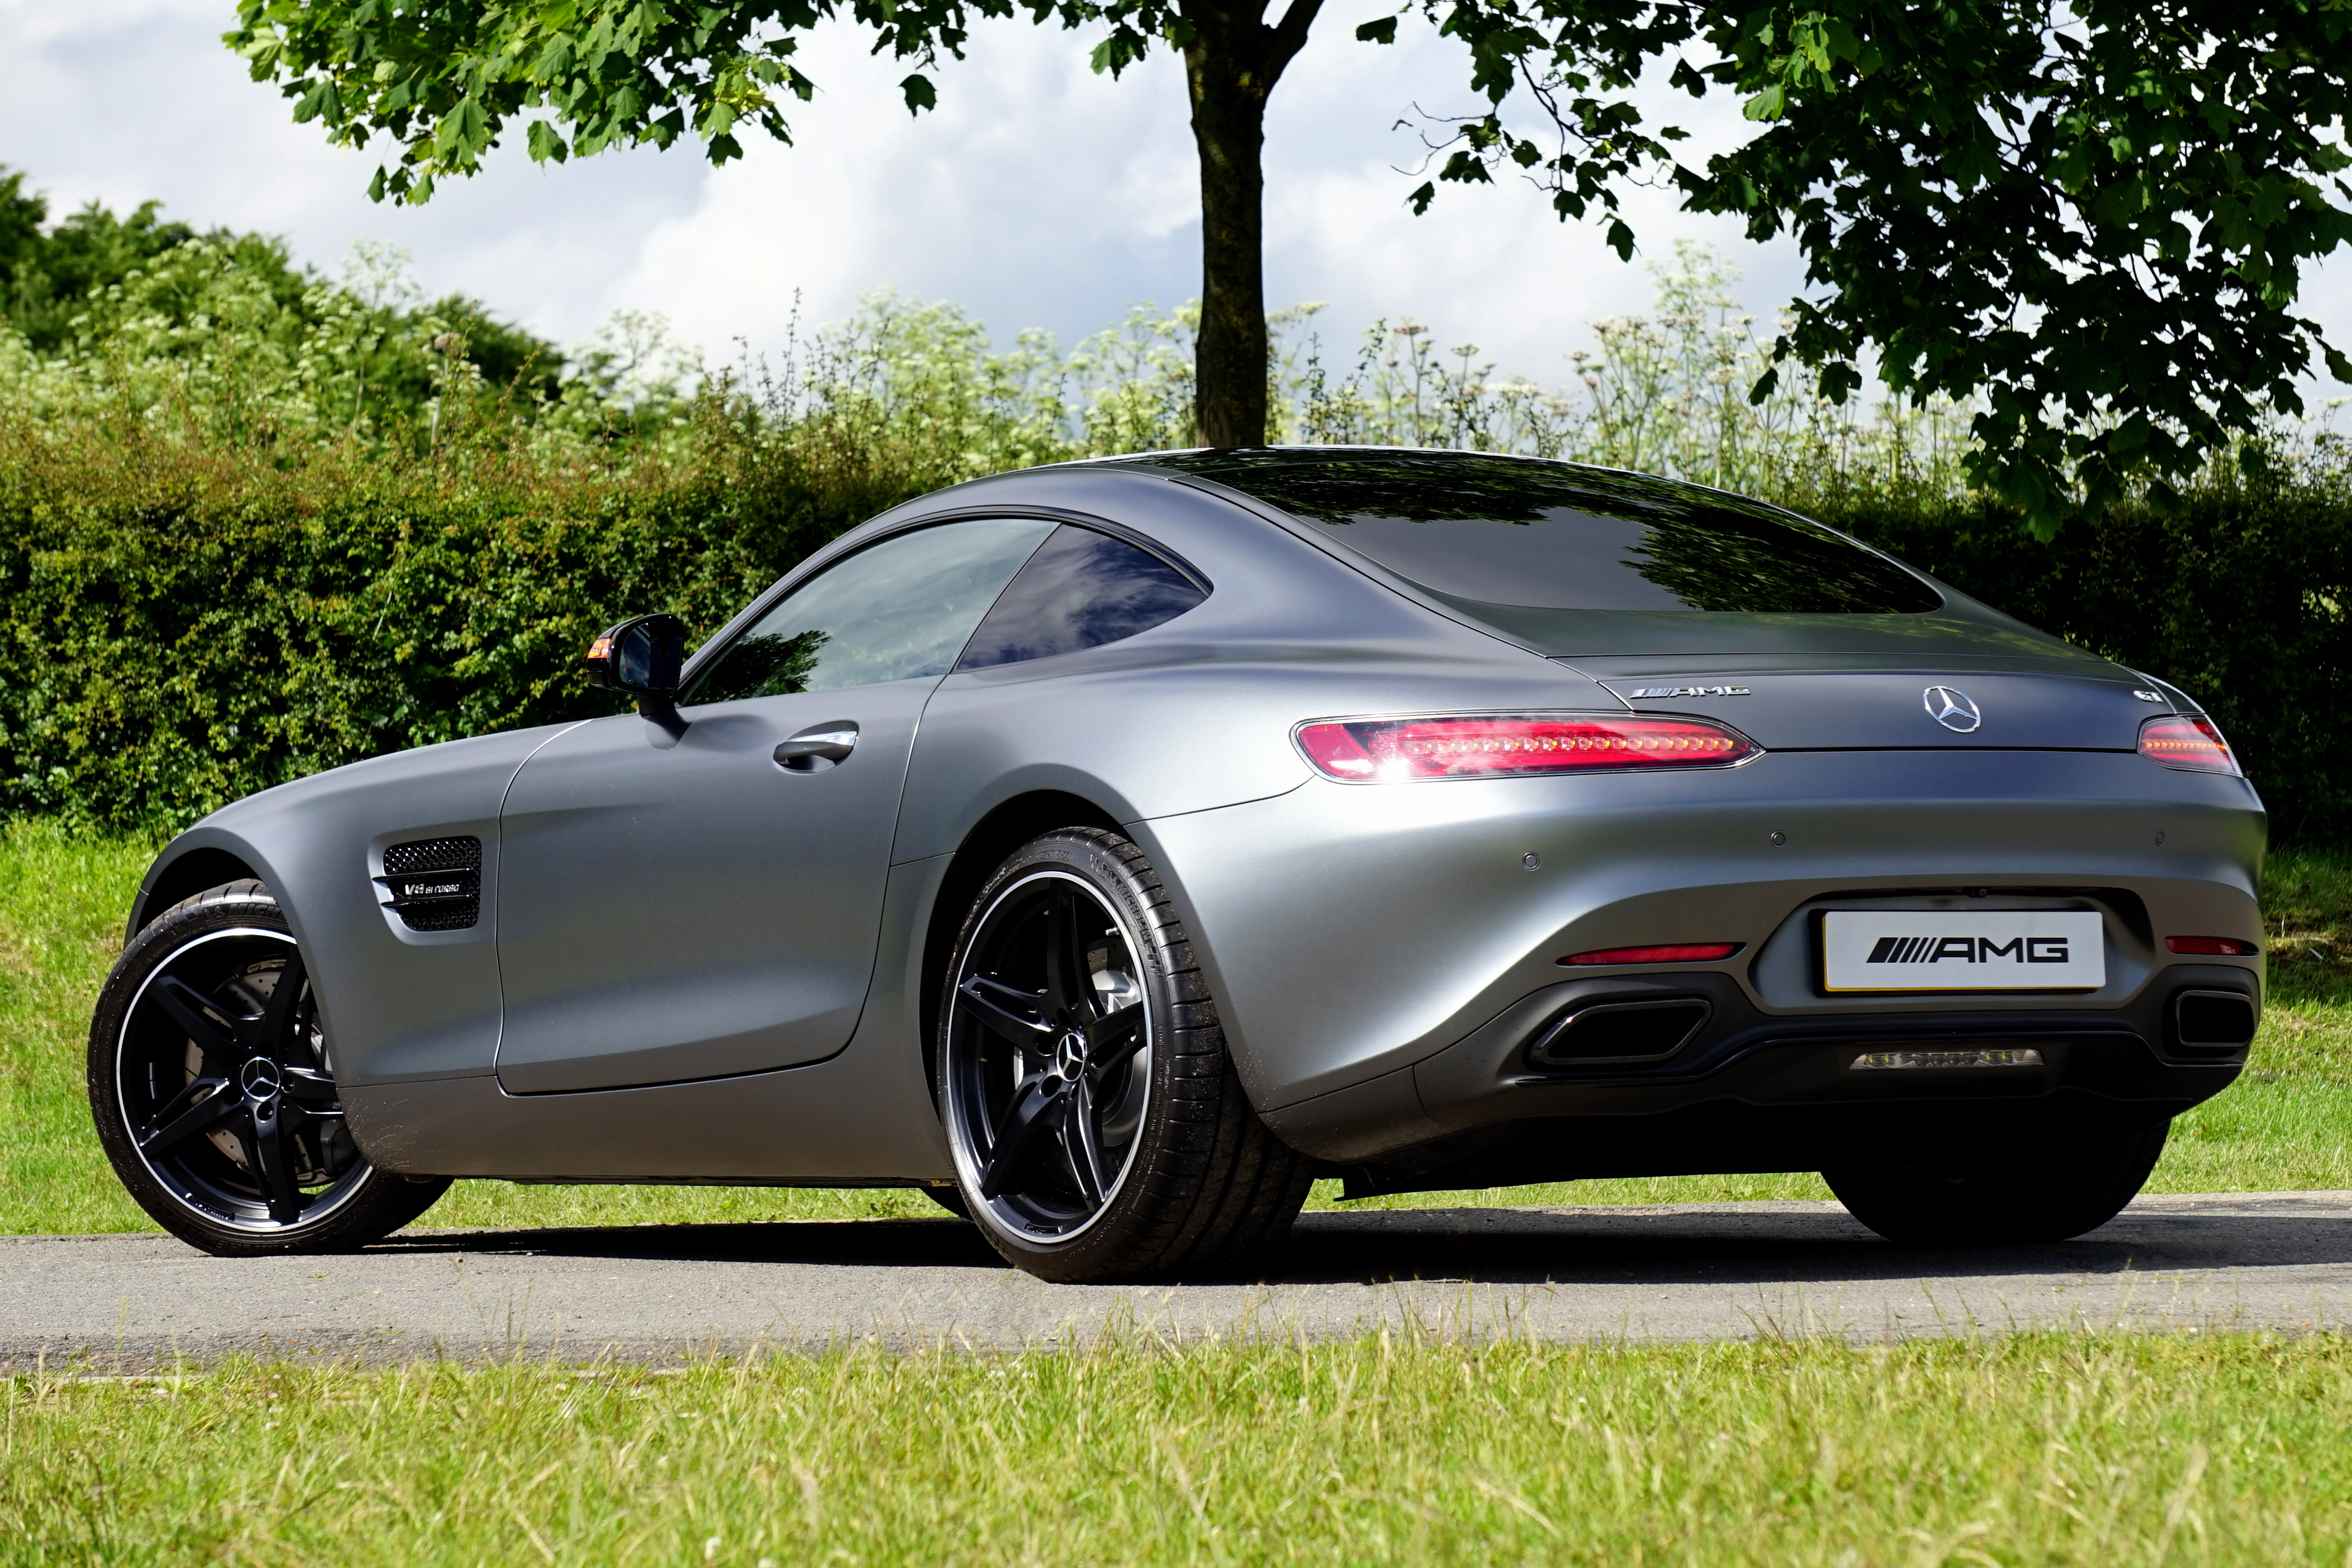
car, wheel, automobile, vehicle, automotive, sports car, supercar, luxury, mercedes, convertible, mercedes benz, benz, land vehicle, automobile make, automotive design, luxury vehicle, performance car